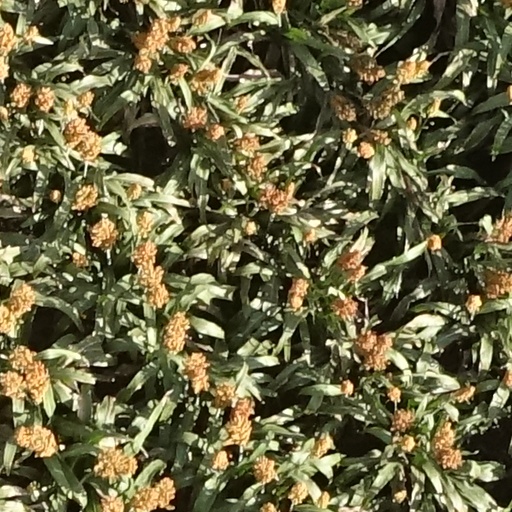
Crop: sorghum